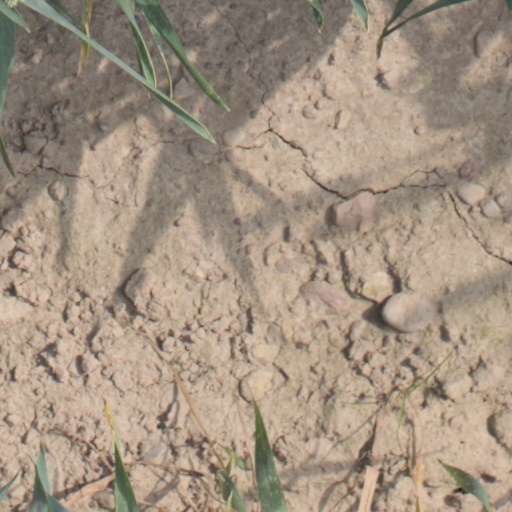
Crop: wheat